Western literature

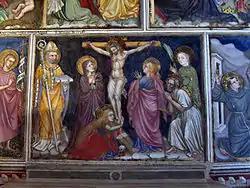
Jacobus de Voragine with the "Golden Legend" in his hand, fresco by Ottaviano Nelli, chapel of Palazzo Trinci, Foligno, Italy

The "Historia de excidio Trojae", attributed to Dares Phrygius, claimed to be an eyewitness account of the Trojan War. Guido delle Colonne of Messina, one of the vernacular poets of the Sicilian school, composed the "Historia destructionis Troiae". In his poetry, Guido was an imitator of the Provençals, but in this book he converted Benoît de Sainte-Maure's French romance into what sounded like serious Latin history.